Itaquaquecetuba

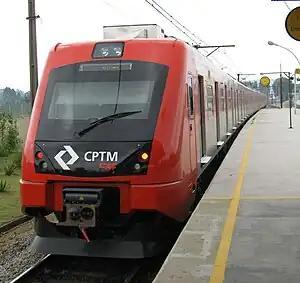
Train at Itaquaquecetuba Train Station.

The city is served by Line 12 of CPTM (Companhia Paulista de Trens Metropolitanos). The commuter rail system has 3 train stations: Engenheiro Manoel, Aracaré and Itaquaquecetuba. Local bus service is provided by Expresso Planalto and Intercity buses are also available connecting the city to Poá, Mogi das Cruzes, Guarulhos, Arujá, Santa Isabel, Ferraz de Vasconcelos, Suzano and São Paulo. Many bus companies operate such routes under permission of EMTU - Empresa Metropolitana de Transportes Urbanos de São Paulo, a state-owned company.